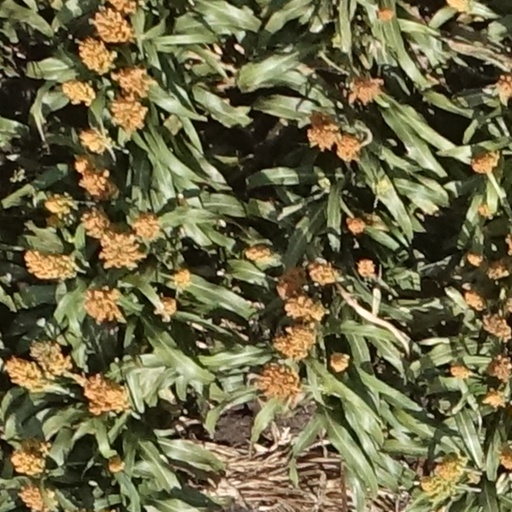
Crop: sorghum